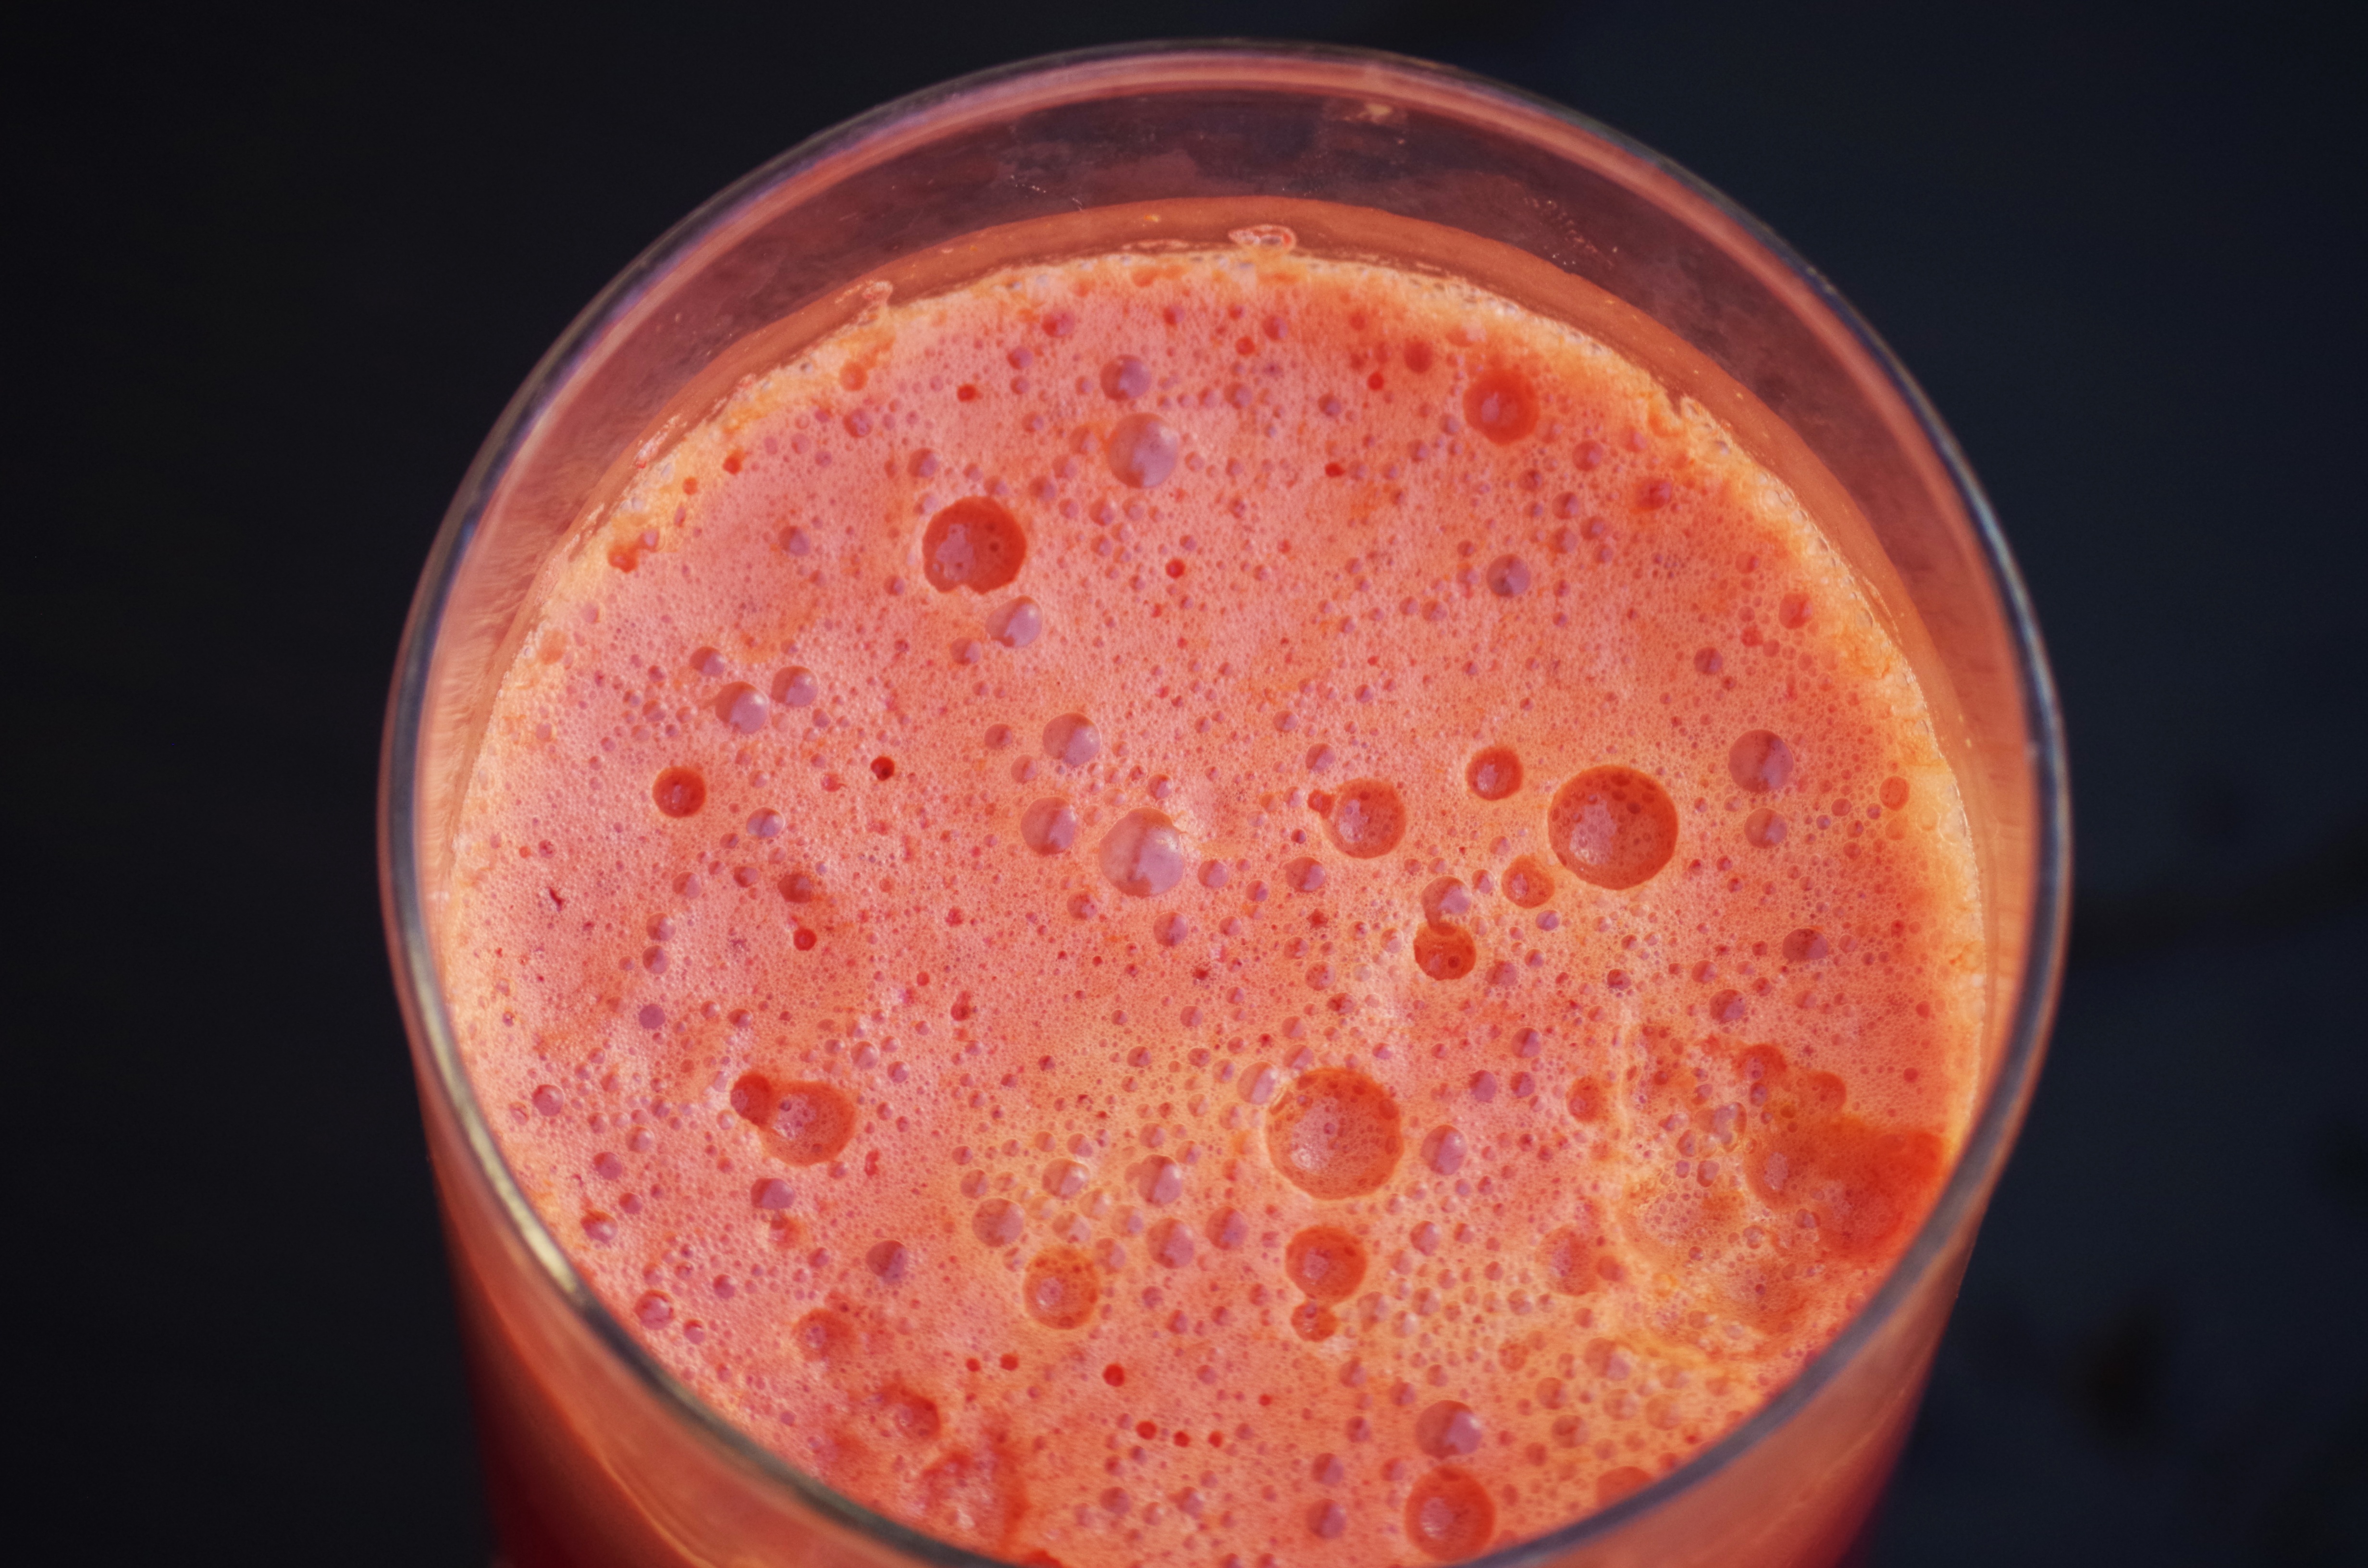
plant, fruit, food, produce, beverage, drink, health, lemon, strawberry, smoothie, juice, vegetables, strawberries, melon, flowering plant, milkshake, salad beetroot carrots, land plant